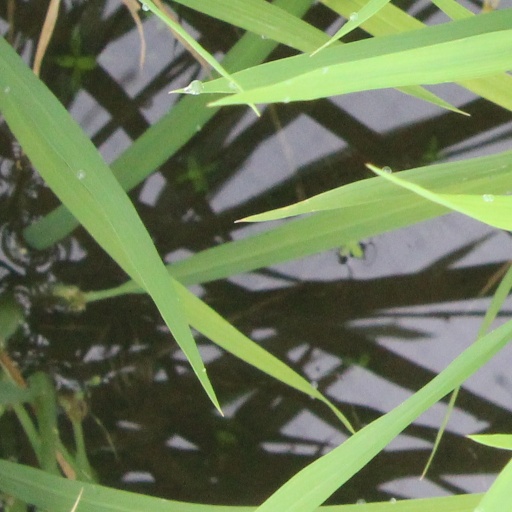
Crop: rice